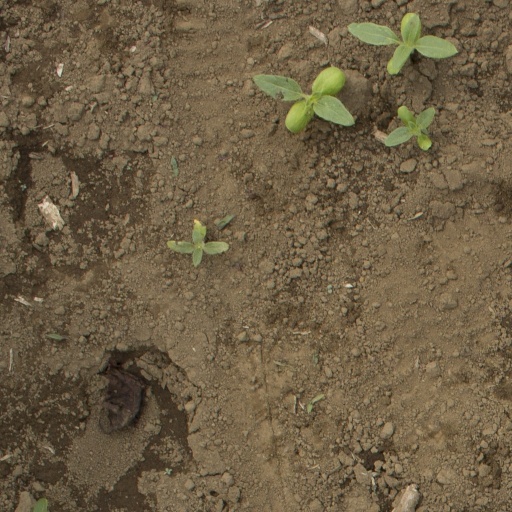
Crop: Jerusalem artichoke